John Marriott Blashfield

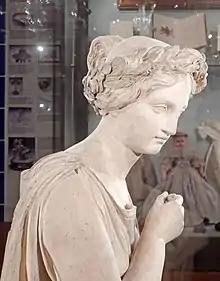
Allegorical figure of literature at Burghley House

While still in London Blashfiield had been working with the architect and designer James Kellaway Colling who was an associate or partner of the American architect John Hubbard Sturgis. When Sturgis returned to Boston in the US in 1861, he started importing terracotta from Stamford for his first project "Pinebank" near Boston. This was followed by the much more prestigious project, supplying terracotta ornament and decorative panels (designed by Colling) for the Museum of Fine Arts in Boston. He seriously underestimated the logistical difficulties involved in shipping large consignments of fragile blocks across the Atlantic. He soon realised that he had accepted an uneconomic contract and his company began to incur serious debts when payments were delayed. Delivery of one consignment was held back when a ship had to turn back to England and other payments were delayed when the building contractors were unable to relate the pieces supplied to the intended spaces on the building. From the beginning of 1873 Blashfield was requesting money from his American clients with increasing desperation and by December 1874 the Stamford works, including models, moulds and machinery, was offered for sale. In the following month Blashfield announced that the firm was being wound up and he was declared bankrupt in 1878. After the collapse of the business a number of Blashfield's former employees emigrated to America, where they played an important role in the introduction of architectural terracotta. He died "after a short illness of bronchitis followed by paralysis" on 15 December 1882.